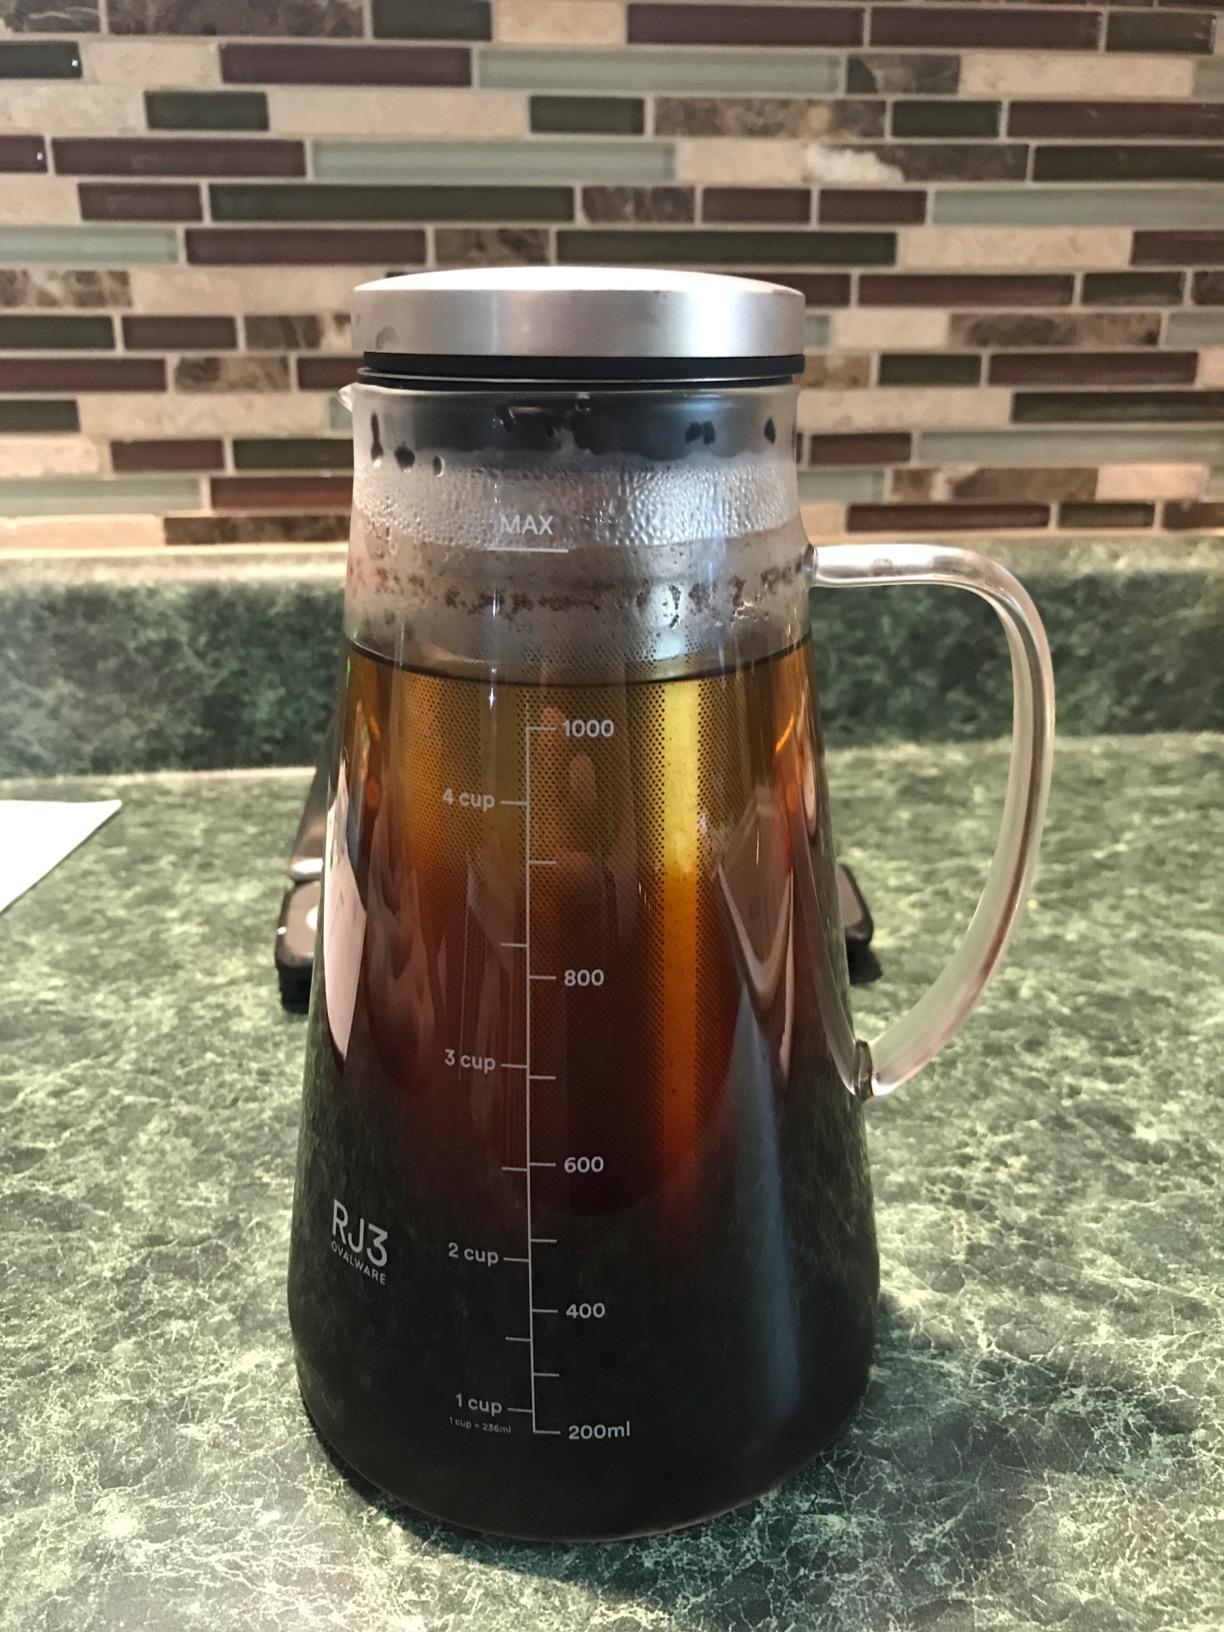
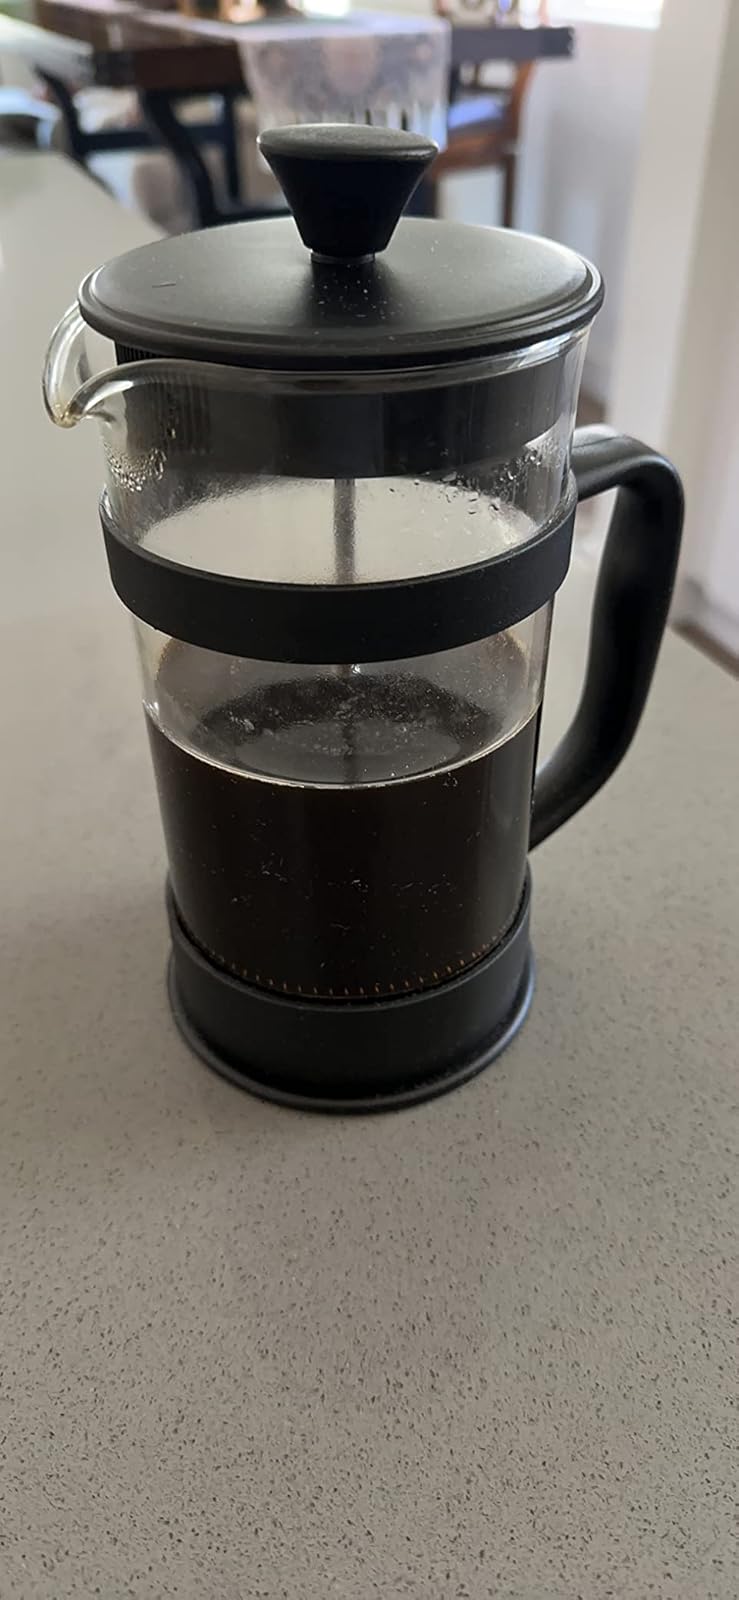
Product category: items_tea
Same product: no